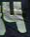
Number: 4